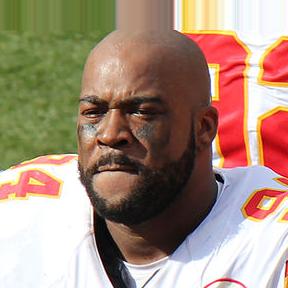
Age: 30